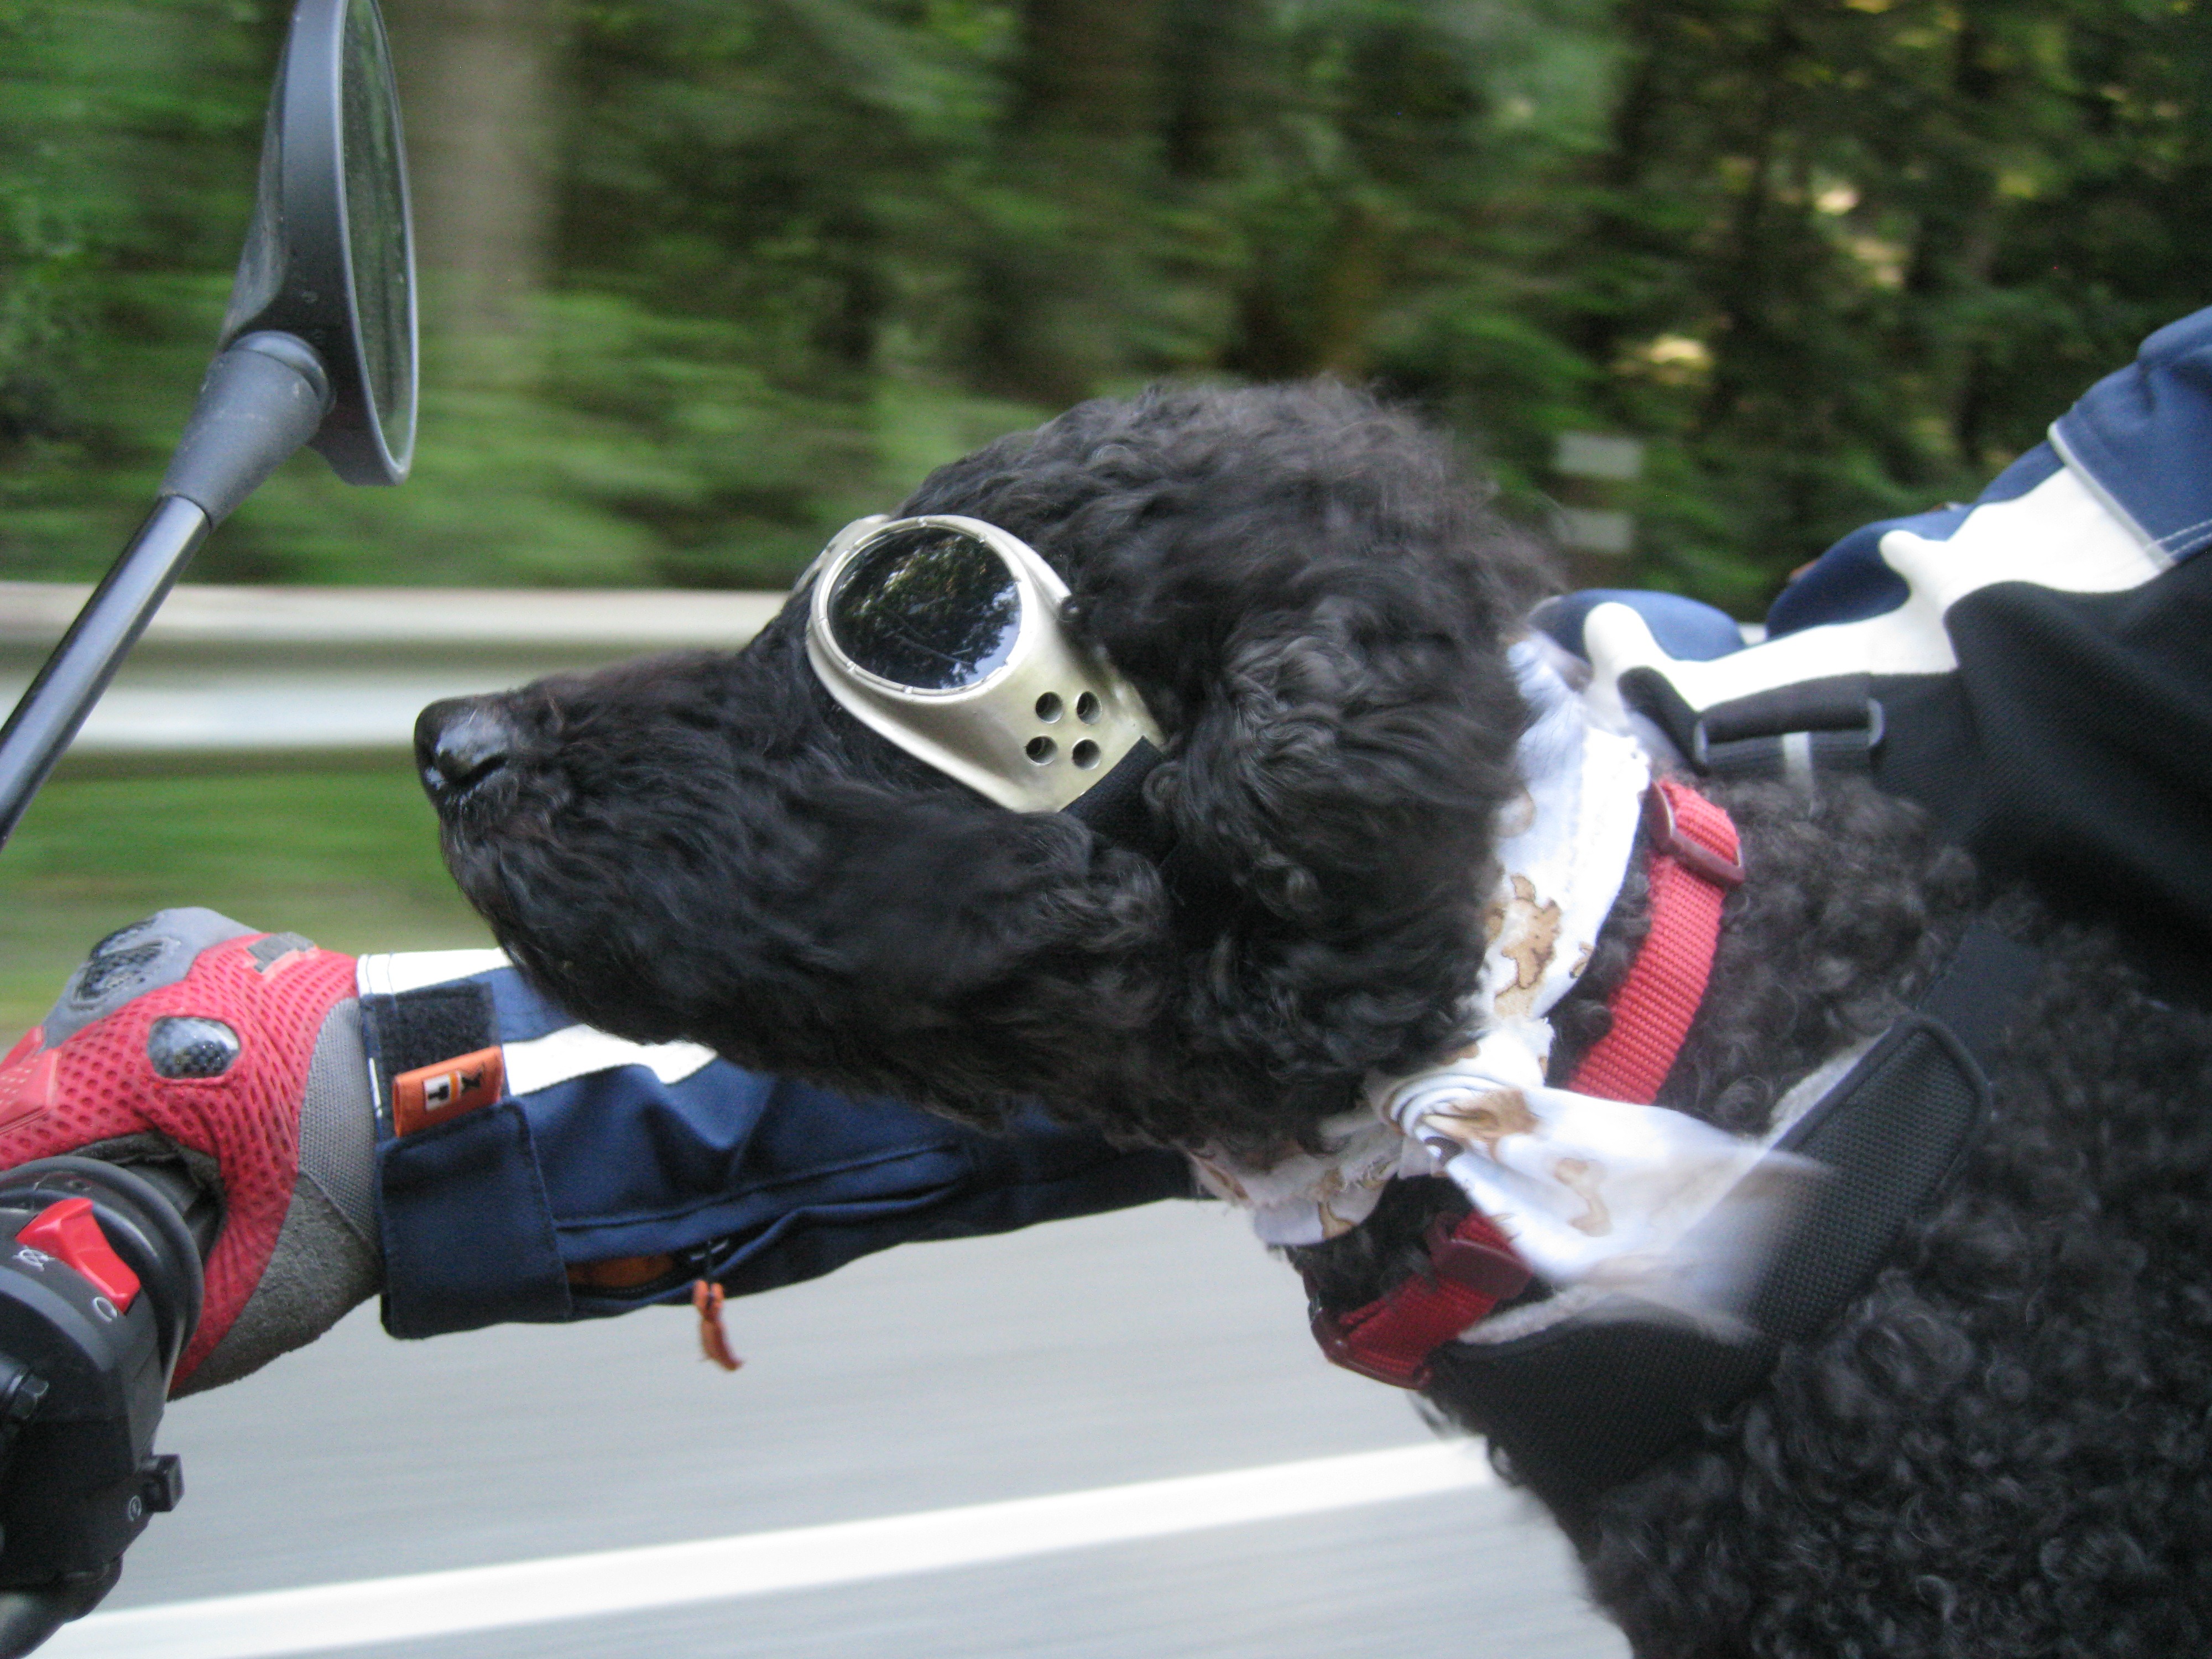
dog, motorcycle, poodle, goggles, benson, ktm, dog like mammal